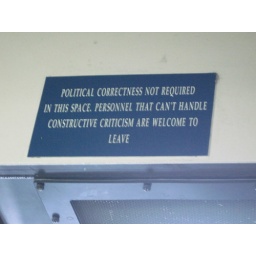
I want this sign in my office too.